Kungliga tennishallen

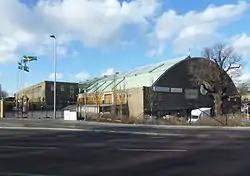
The exterior as seen in February 2015

Kungliga tennishallen (English: Royal Tennis Hall) is a tennis venue at Lidingövägen 75 in Stockholm, Sweden. The stadium was built in October 1943 and has a capacity of 5,000.